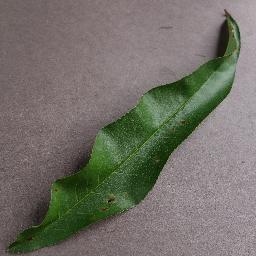
Label: Peach___Bacterial_spot